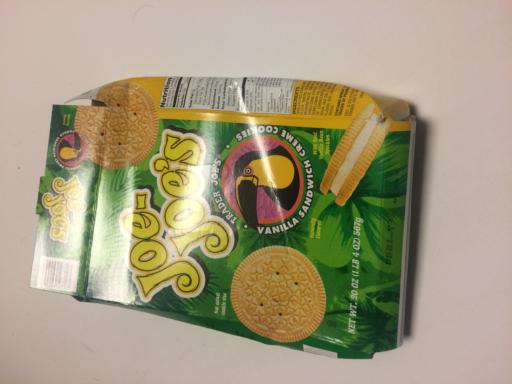
Waste category: paper